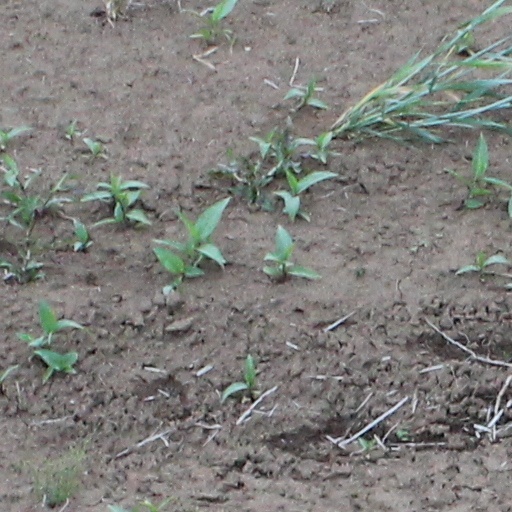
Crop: wheat